Ħal Saflieni Hypogeum

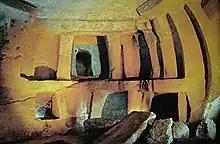
Limestone doorways

A broad range of objects were recovered from the site, including intricately decorated pottery vessels, stone and clay beads, shell buttons, amulets, axe-heads, and carved figures depicting humans and animals. The most notable discovery was the Sleeping Lady, a clay figure thought to represent a mother goddess. The figures range from abstract to realistic in style, with major themes thought to be related to veneration of the dead and spiritual transformation. Complex artistic techniques are also represented, as in the case of a single large pottery bowl which utilized both naturalistic and stylized themes, with one side realistically depicting bovines, pigs and goats, and the other side representing hatched animals hidden within complex geometric patterns.